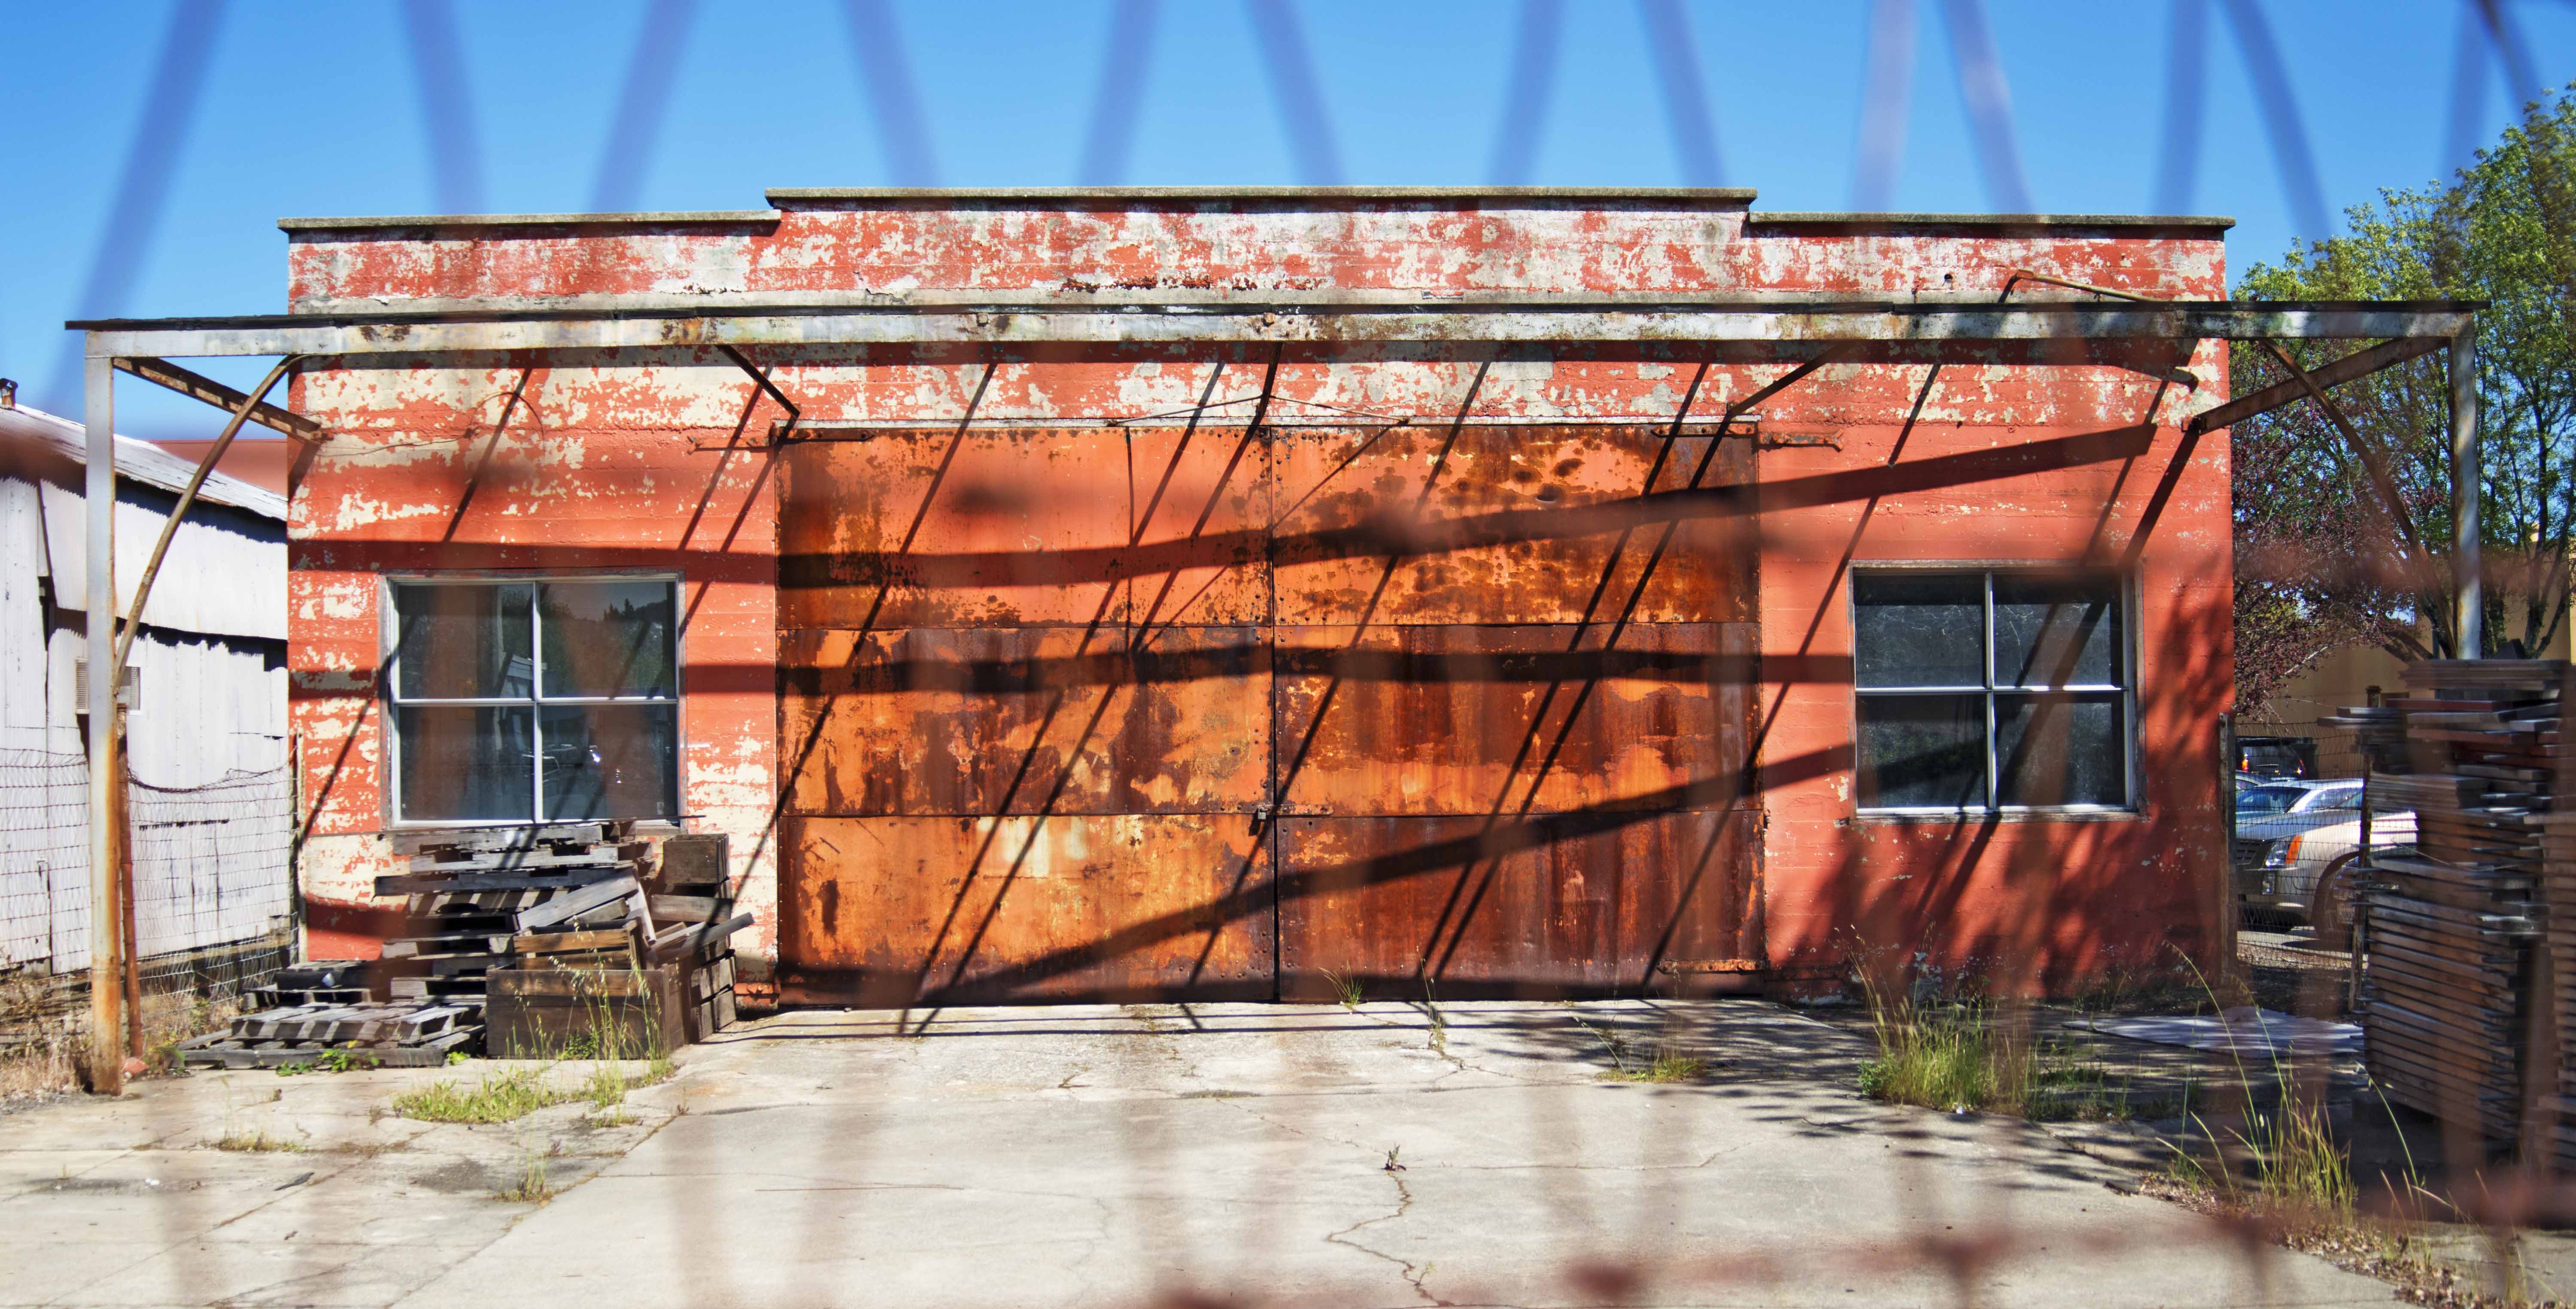
facade, real estate, healdsburg, outdoor structure